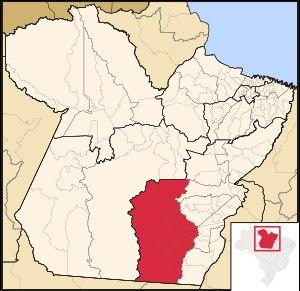
La microrégion de São Félix do Xingu est l'une des sept microrégions qui subdivisent le Sud-Est de l'État du Pará au Brésil.